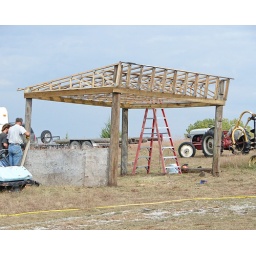
The chicken house that had to be put up in a hurry, because Dad gave us chickens.